Pocomoke Farm

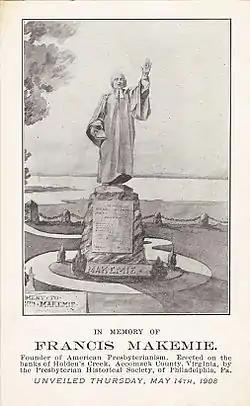
Monument upon its erection

Pocomoke Farm, now known as the Makemie Monument Park, is a historic site in rural Accomack County, on Virginia's Eastern Shore. The site is the location of the home and family cemetery of Francis Makemie (1658–1708), acknowledged as a founding leader of Presbyterianism in America. Now maintained as a park in honor of Makemie, the site includes a marker built in 1907 from building bricks and cemetery wall remnants found in the area.